Hani Hayajneh

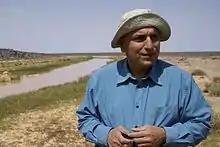

He was born in 1965 in a town called Deir Al-Siʿneh in northern Jordan, the eldest among eleven brothers and three sisters and a son of a businessman. He started his elementary school at the Roman Catholic School in Irbid – Jordan and other schools in northern parts of the country. He is a father of three daughters, Thurayya, Yasmin and Bana. In 1983 he attended the Arabic Department at Yarmouk University in Irbid and in 1988 he began his graduate studies at the Institute of Archaeology and Anthropology, Yarmouk University. Emeritus Professor George Mendenhall paved his way to scholarly life. Under his supervision he began to explore the origins of Arabic, as he advised him to examine the lexical relationship between Arabic and the Late Bronze Ugaritic language.